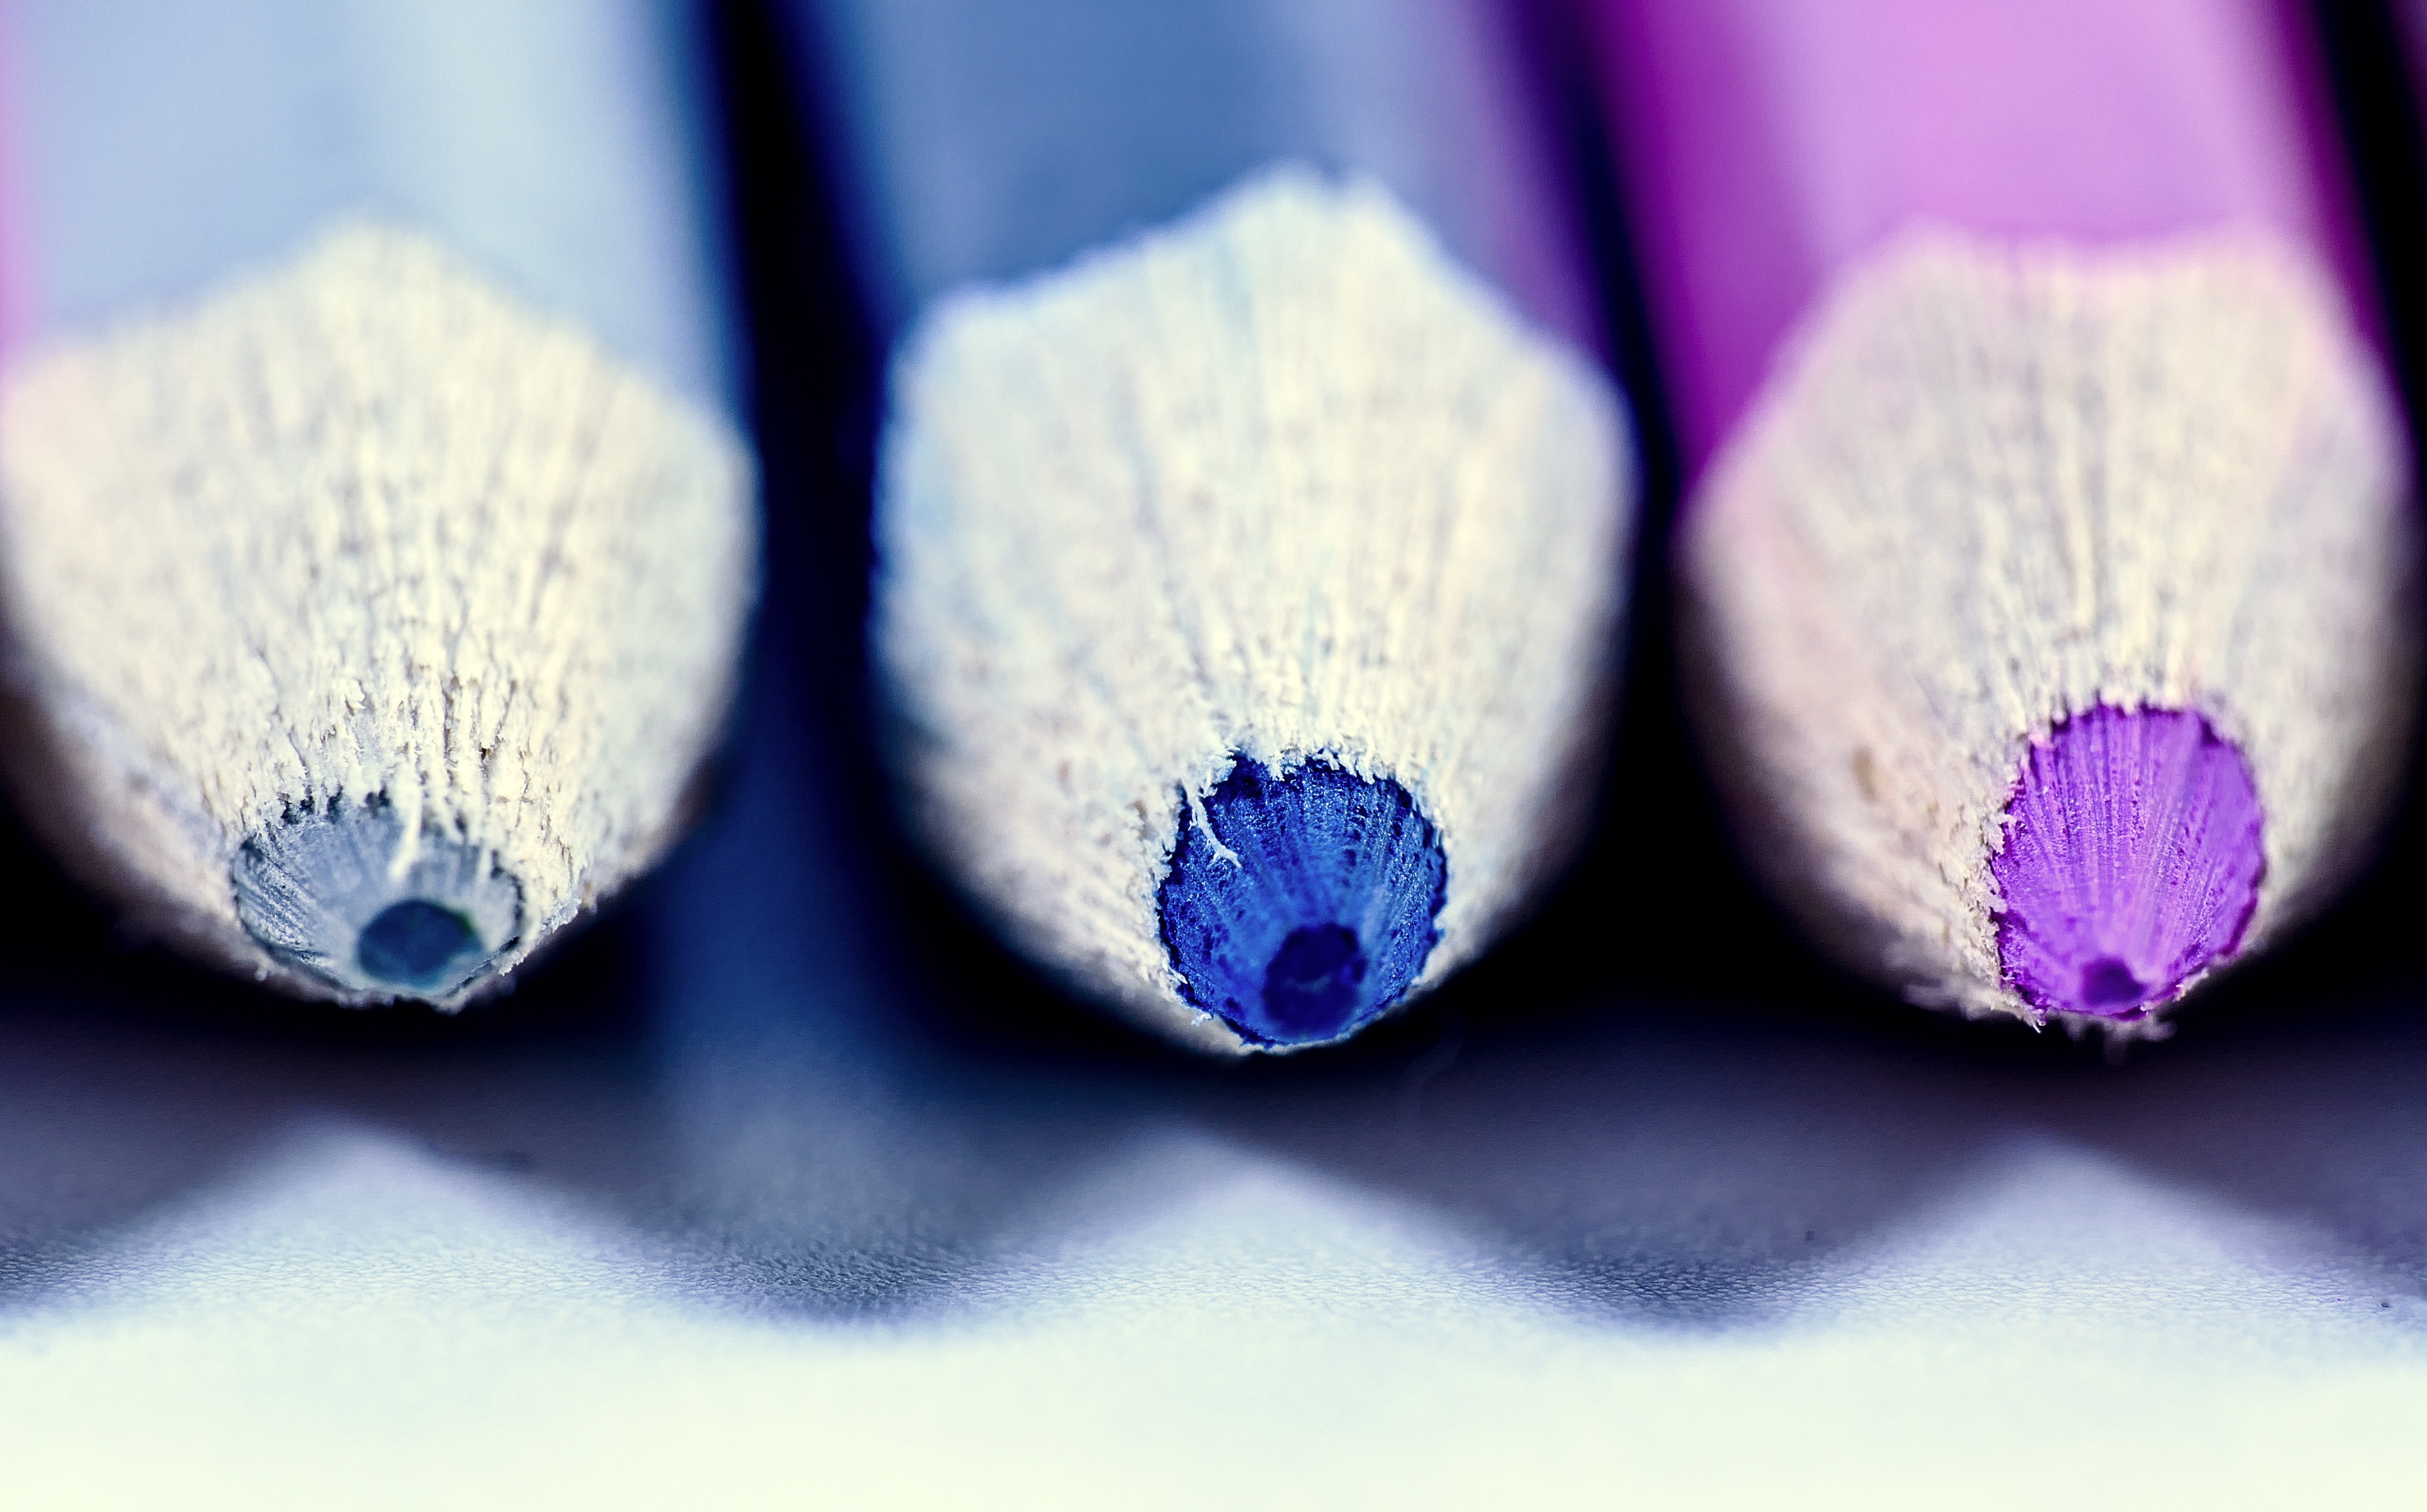
hand, photography, flower, purple, petal, finger, color, office, paint, blue, colorful, nail, close up, eye, pens, organ, draw, shape, macro photography, colored pencils, writing tool, colour pencils, different colored crayons